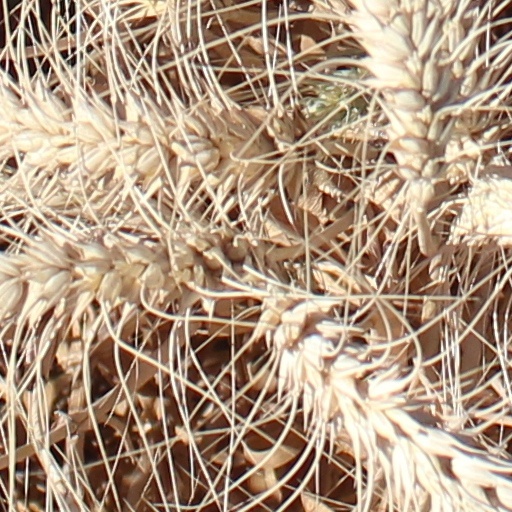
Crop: wheat